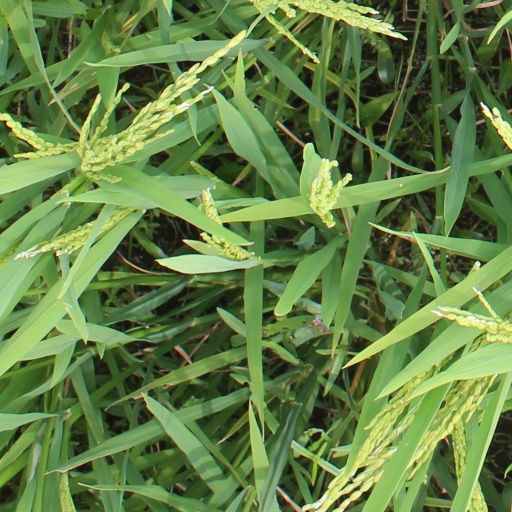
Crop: rice